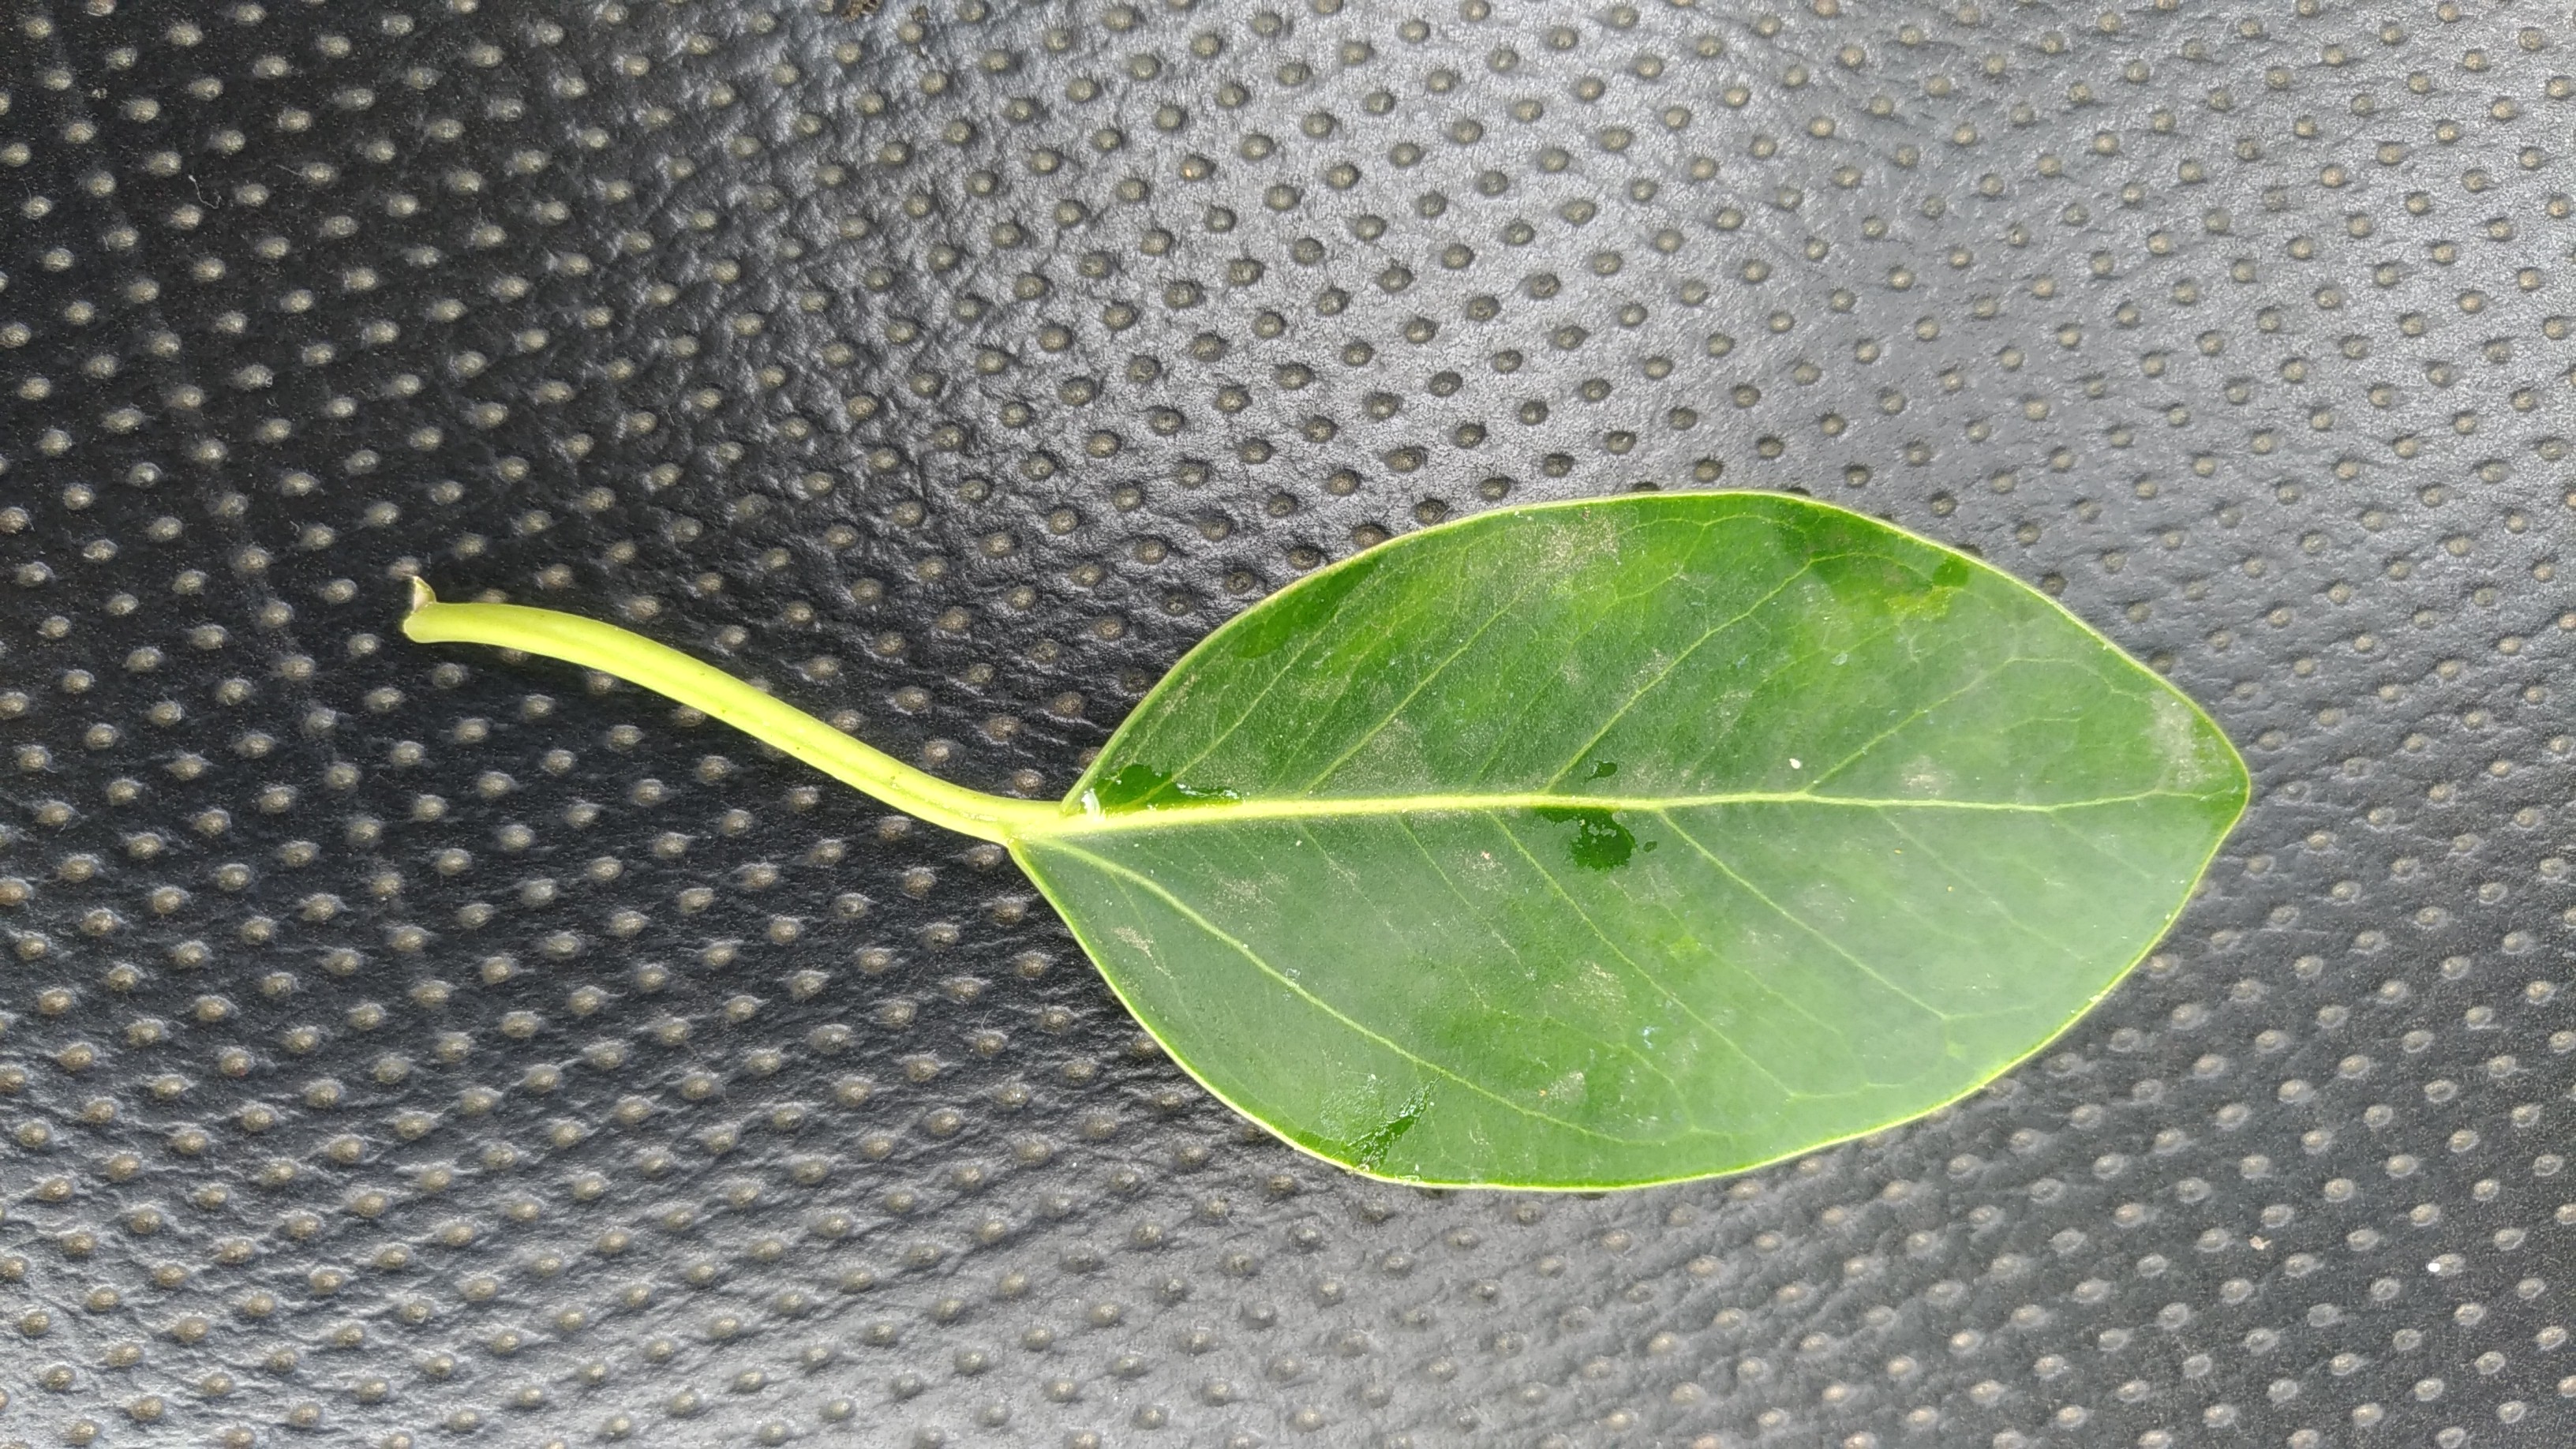
Plant: camphor